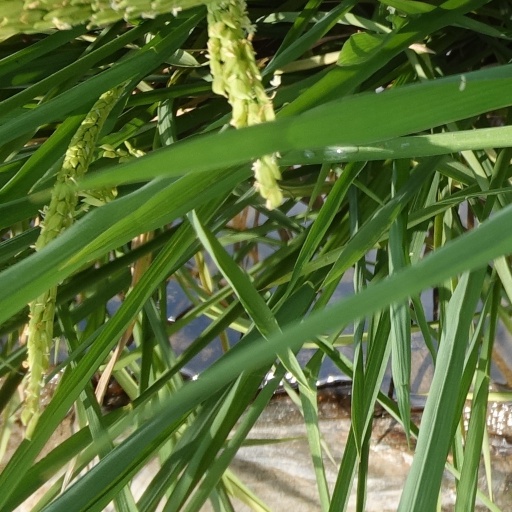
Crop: rice